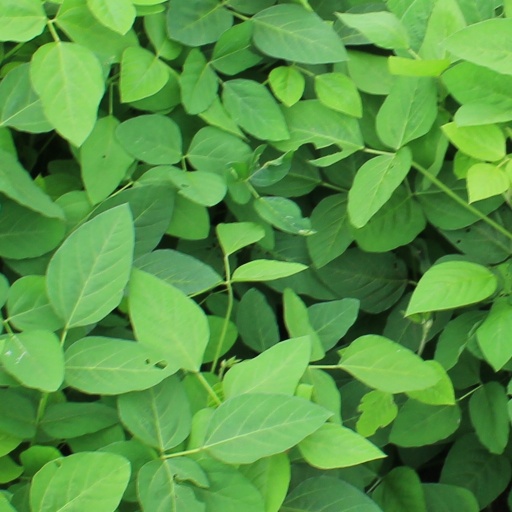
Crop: soybean